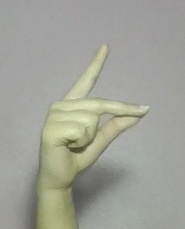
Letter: ta